Boys Noize

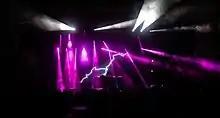
Boys Noize live at Rock am Ring 2022

Ridha started producing and DJing from an early age, including a period in which he supported Felix Da Housecat and DJ Hell under the alias of Kid Alex. He has been named one of the "Top 10 DJs Who Rule The World" by "Rolling Stone", elected "Best Electronic Act" by Beatport 3 years in a row, and was awarded the Independent Music Award in 2010. His music is known to merge various styles, with influences of hip-hop and disco roots as well as heavy noise and electro house sounds.